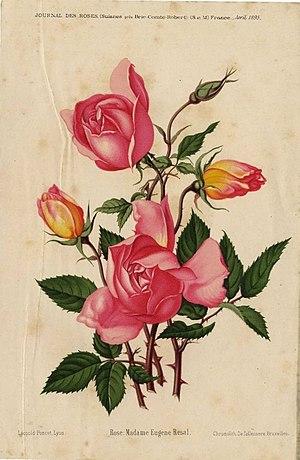
Rose 'Madame Eugène Résal' (Pierre Guillot 1894), illustration de Léopold Poncet dans le numéro d'avril 1895 du Journal des roses.
'Madame Eugène Résal' est un cultivar de rosier obtenu en 1894 par le rosiériste lyonnais Pierre Guillot. Il est issu d'un croisement d'un semis de 'Madame Laurette Messimy' et d'un pollen inconnu. Il doit son nom à l'épouse de l'ingénieur qui construisit le port de La Goulette en Tunisie, lui-même frère de Jean Résal. Ses couleurs subtiles et sa rusticité sont à l'origine de son succès dans de nombreux pays depuis plus d'un siècle.
Pierre Guillot, né à Lyon le 13 novembre 1855 et mort le 23 septembre 1918 à Lyon, est un rosiériste français, fils de Jean-Baptiste Guillot héritier des roseraies Guillot à l'origine de nombreuses obtentions d'hybrides de thé.